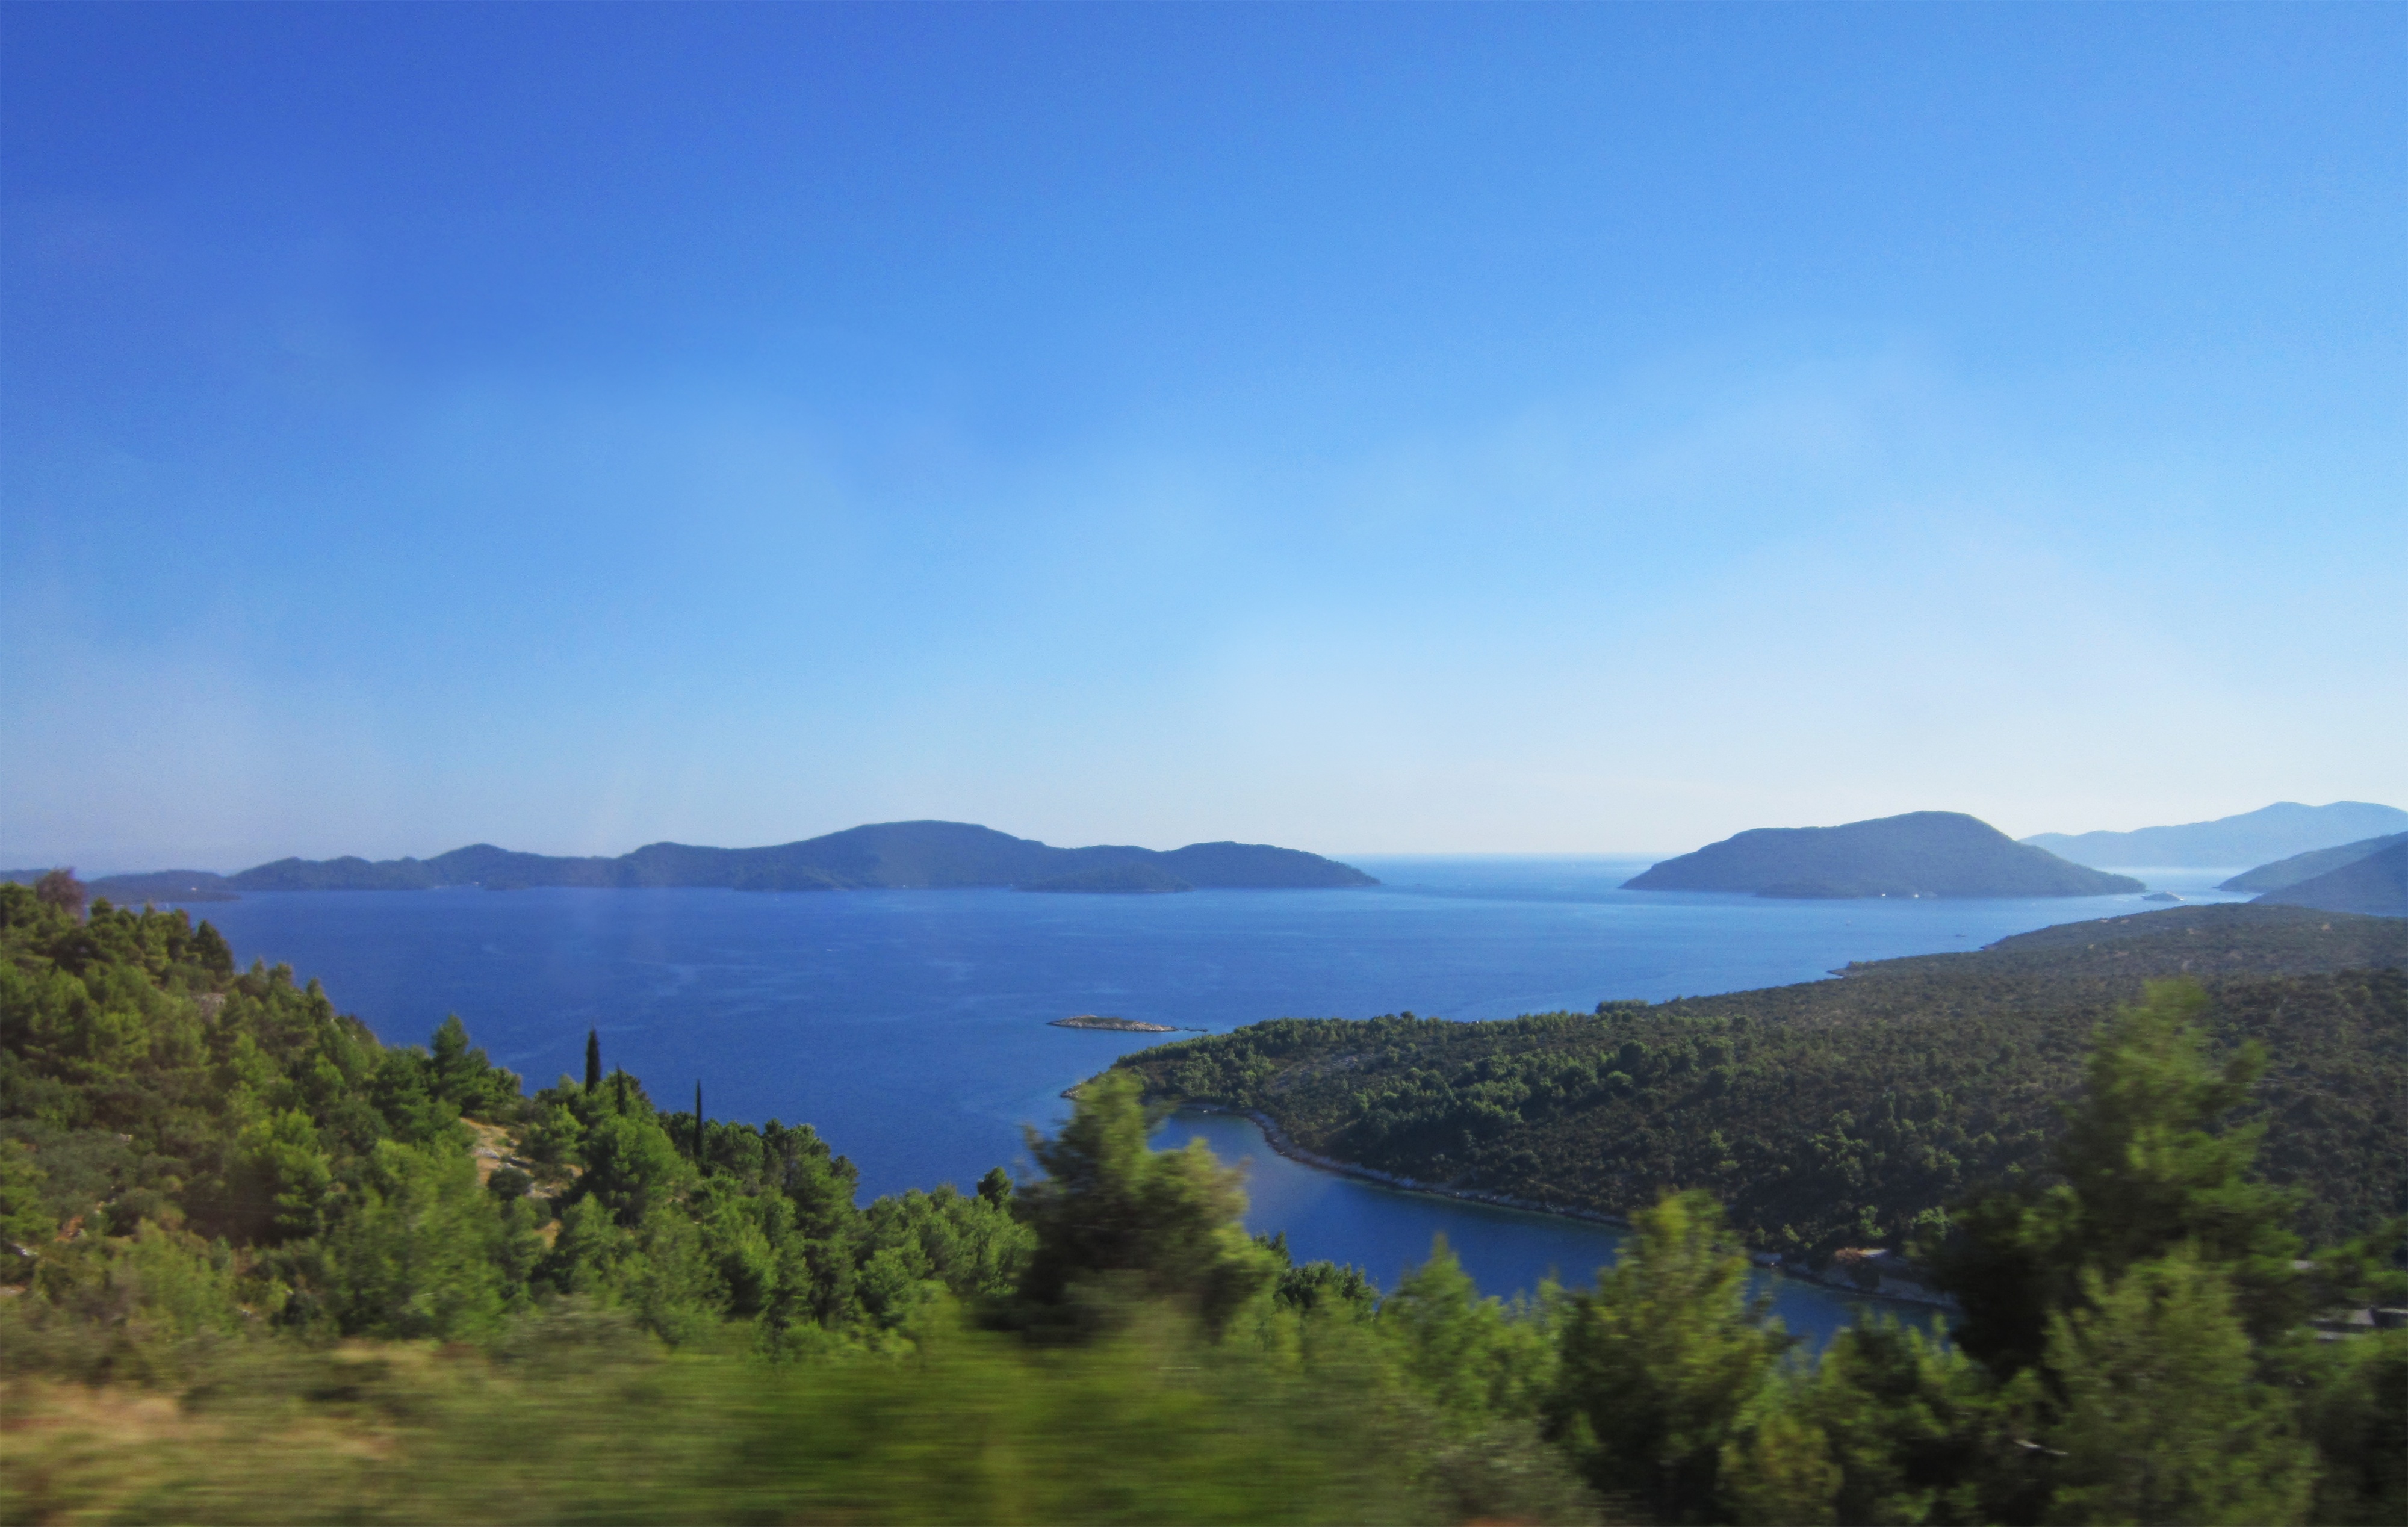
sea, coast, wilderness, mountain, hill, lake, mountain range, panorama, bay, fjord, reservoir, highland, body of water, plateau, fell, loch, ecosystem, mountainous landforms